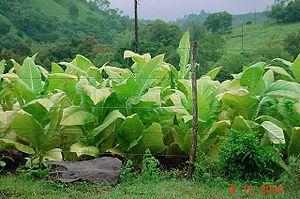
Le Rio Grande do Sul est le plus méridional des 27 États de la république fédérative du Brésil. Il est séparé de l'État de Santa Catarina par le rio Mampituba, est bordé à l'est par l'océan Atlantique et est frontalier avec l'Argentine et l'Uruguay. Sa capitale est Porto Alegre.
L'agriculture au Brésil ne représente qu'environ 5 % du PIB du pays, mais l'industrie agroalimentaire représente 1/4 du PNB et 40 % des exportations.